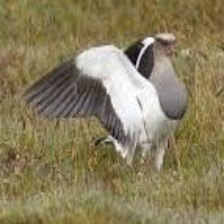
Species: ANDEAN LAPWING
Scientific name: VANELLUS RESPLENDENS